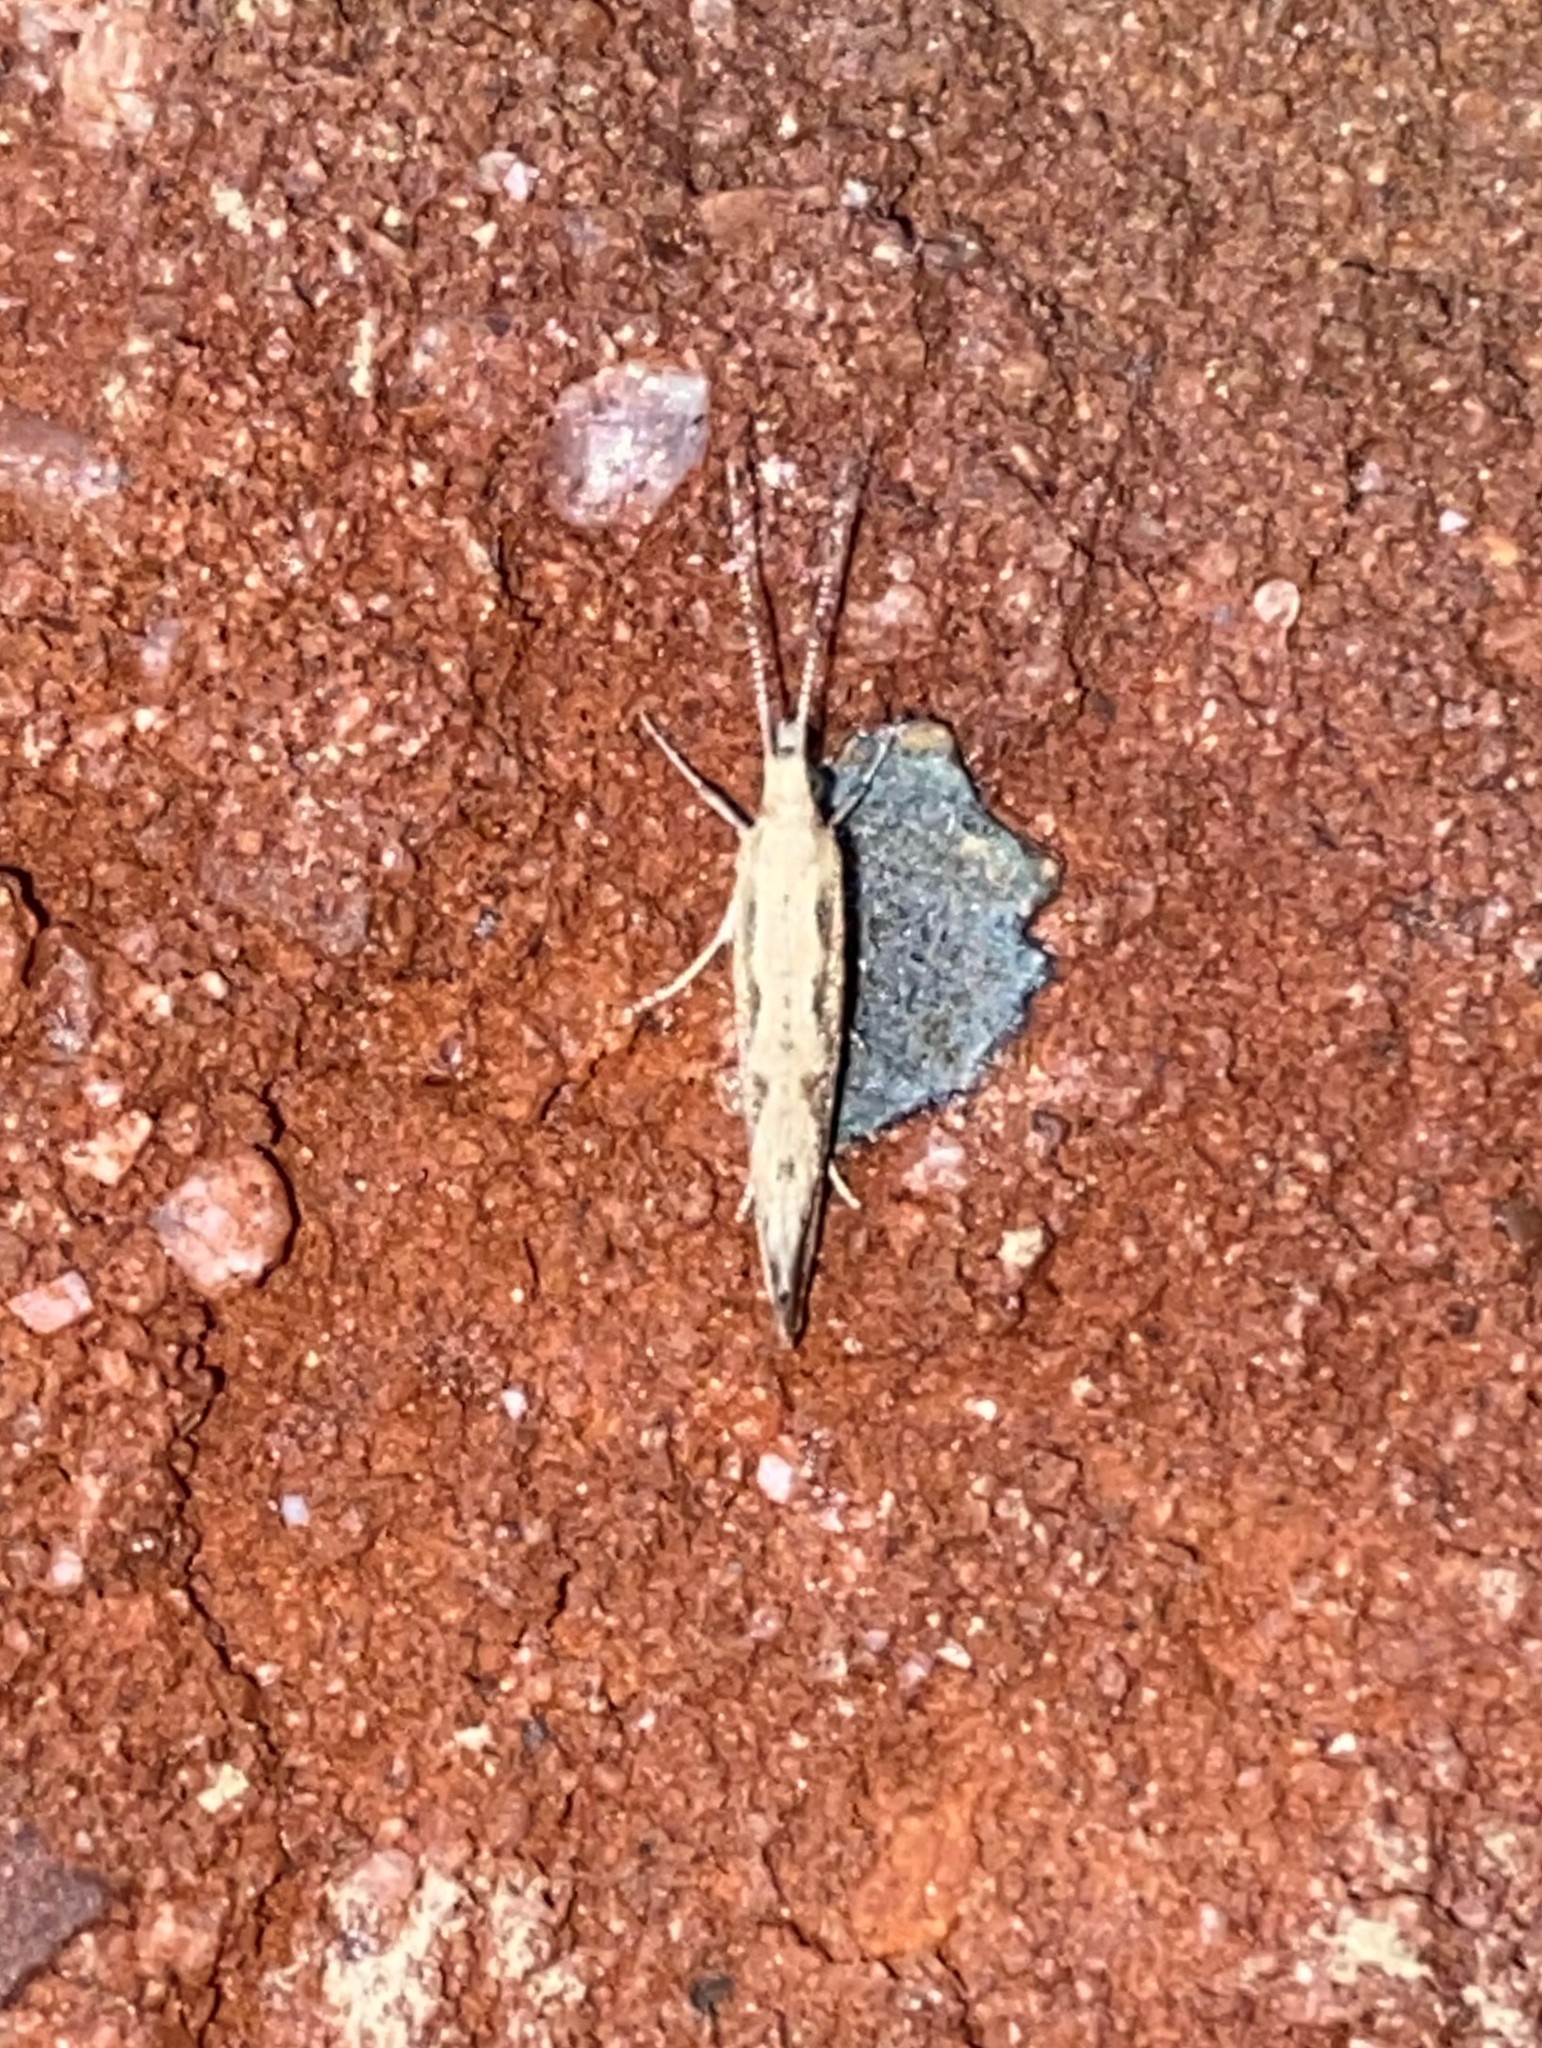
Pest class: diamondback_moth